Frederick Daniel Hardy

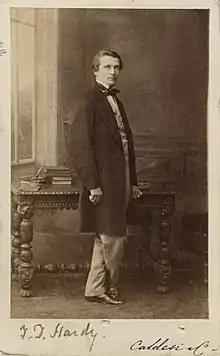
Photograph by Leonida Caldesi, ca. 1865

Frederick Daniel Hardy (13 February 1827 – 1 April 1911) was an English genre painter and member of the Cranbrook Colony of artists.